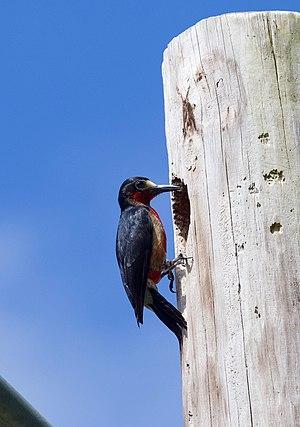
Le Pic de Porto Rico est une espèce d'oiseaux de la famille des Picidae appartenant au genre Melanerpes.